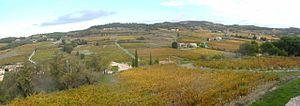
Vue sur le vignoble de Cairanne (France)
Le cairanne est un vin produit sur la commune de Cairanne, dans le département de Vaucluse, homologué comme appellation d'origine contrôlée.
Cairanne est une commune française, située dans le département de Vaucluse en région Provence-Alpes-Côte d'Azur.
Le sentier de grande randonnée 4 part de Royan et se termine à Grasse, reliant l'Atlantique à la Provence.